Senningen

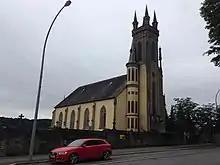
The Church of the Assumption of the Virgin Mary, Niederanven between Niederanven and Senningen

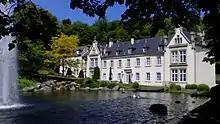
Senningen castle (2018).

Senningen, is a small town in the commune of Niederanven, in central Luxembourg. As of 2024, the town has a population of 749.